Lumbee Tribe of North Carolina

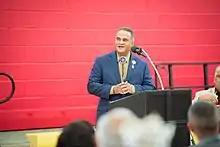
Harvey Godwin, chairman of the Lumbee Tribe in 2017

The tribe's legislative branch consists of 21 Elected Council Representative members from 14 districts who each serve 3-year terms.